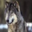
Label: wolf